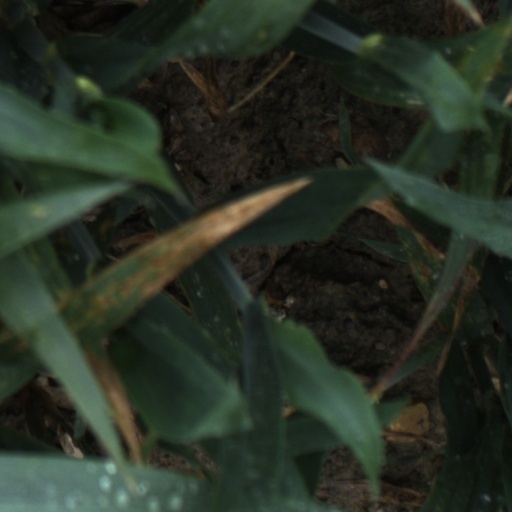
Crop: wheat